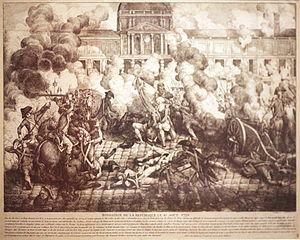
Joseph Bologne de Saint-George, plus connu sous le nom de « chevalier de Saint-George » ou, plus simplement, « Saint-George », né à Baillif, près de Basse-Terre le 25 décembre 1745, mort à Paris le 10 juin 1799, est musicien et escrimeur français. Militaire, il participe activement à la Révolution française et s’engage au sein de l'armée de la République. Désireux de « continuer et de s'immortaliser par sa valeur et son enthousiasme pour la liberté », il se met à la tête de la Légion franche des Américains. Fréquentant les milieux abolitionnistes, Saint-George est, par sa position sociale, une figure de l'émancipation des esclaves des empires coloniaux européens dans la seconde moitié du XVIIIᵉ siècle.